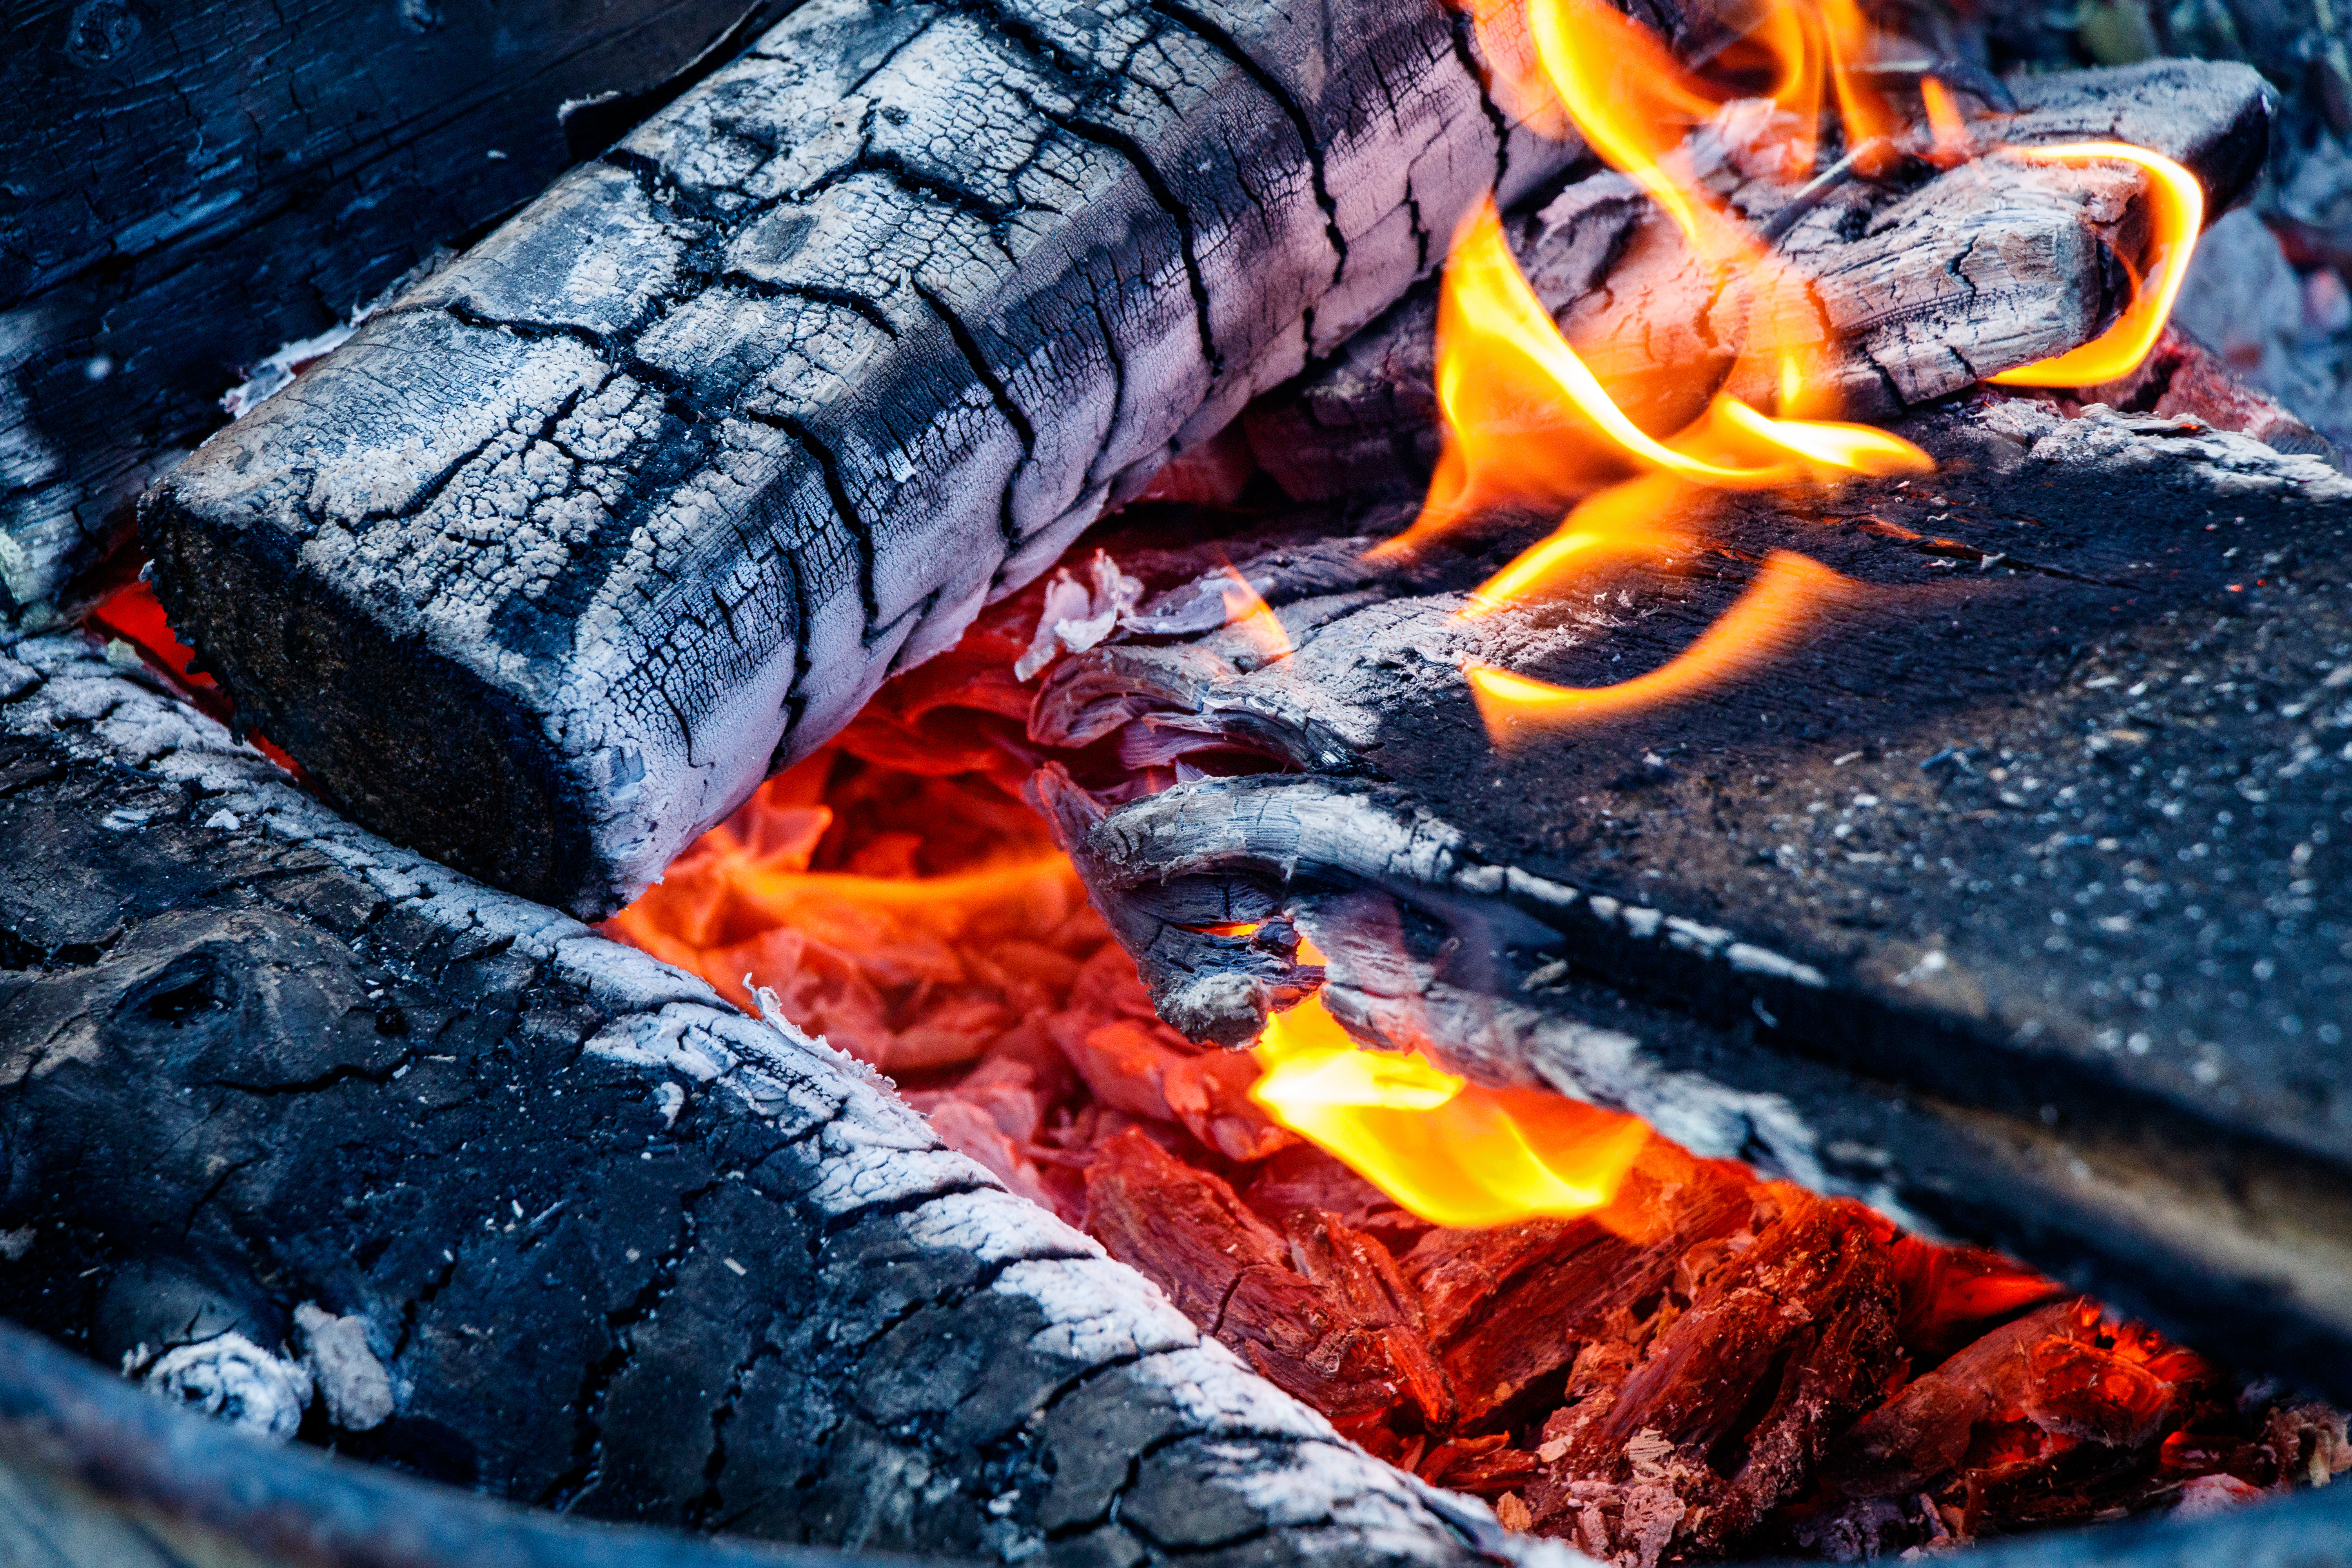
fire, red, coals, wood, flame, heat, bonfire, hot, burn, burning, glow, mood, garden, orange, ash, amber, charcoal, carmine, Colorfulness, gas, coal, geological phenomenon, building material, campfire, cooking, synthetic rubber, Chemical substance